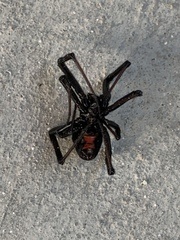
Species: Lactrodectus_hesperus